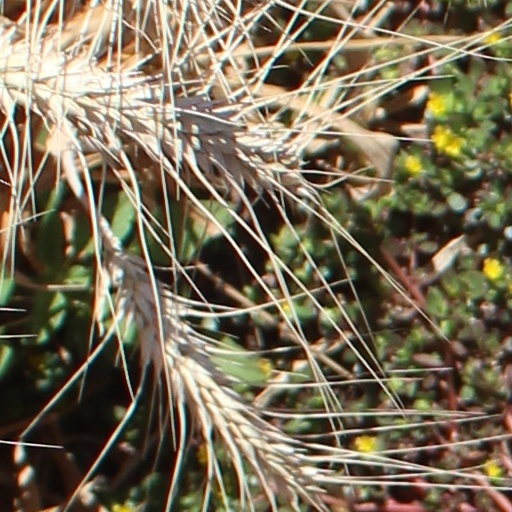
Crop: wheat